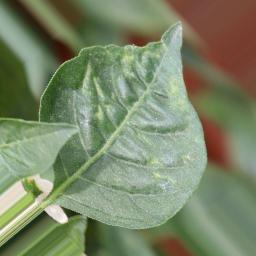
Label: mites_and_trips